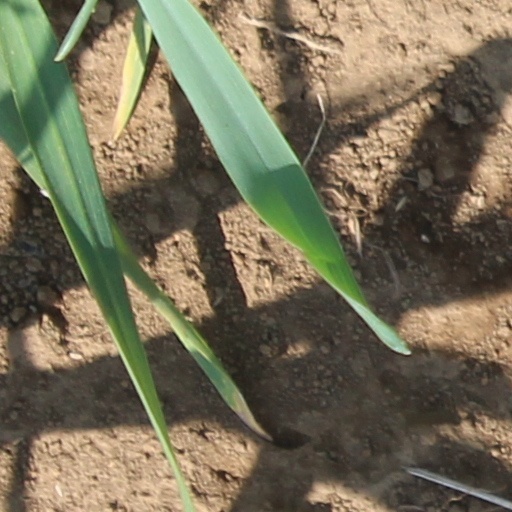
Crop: wheat